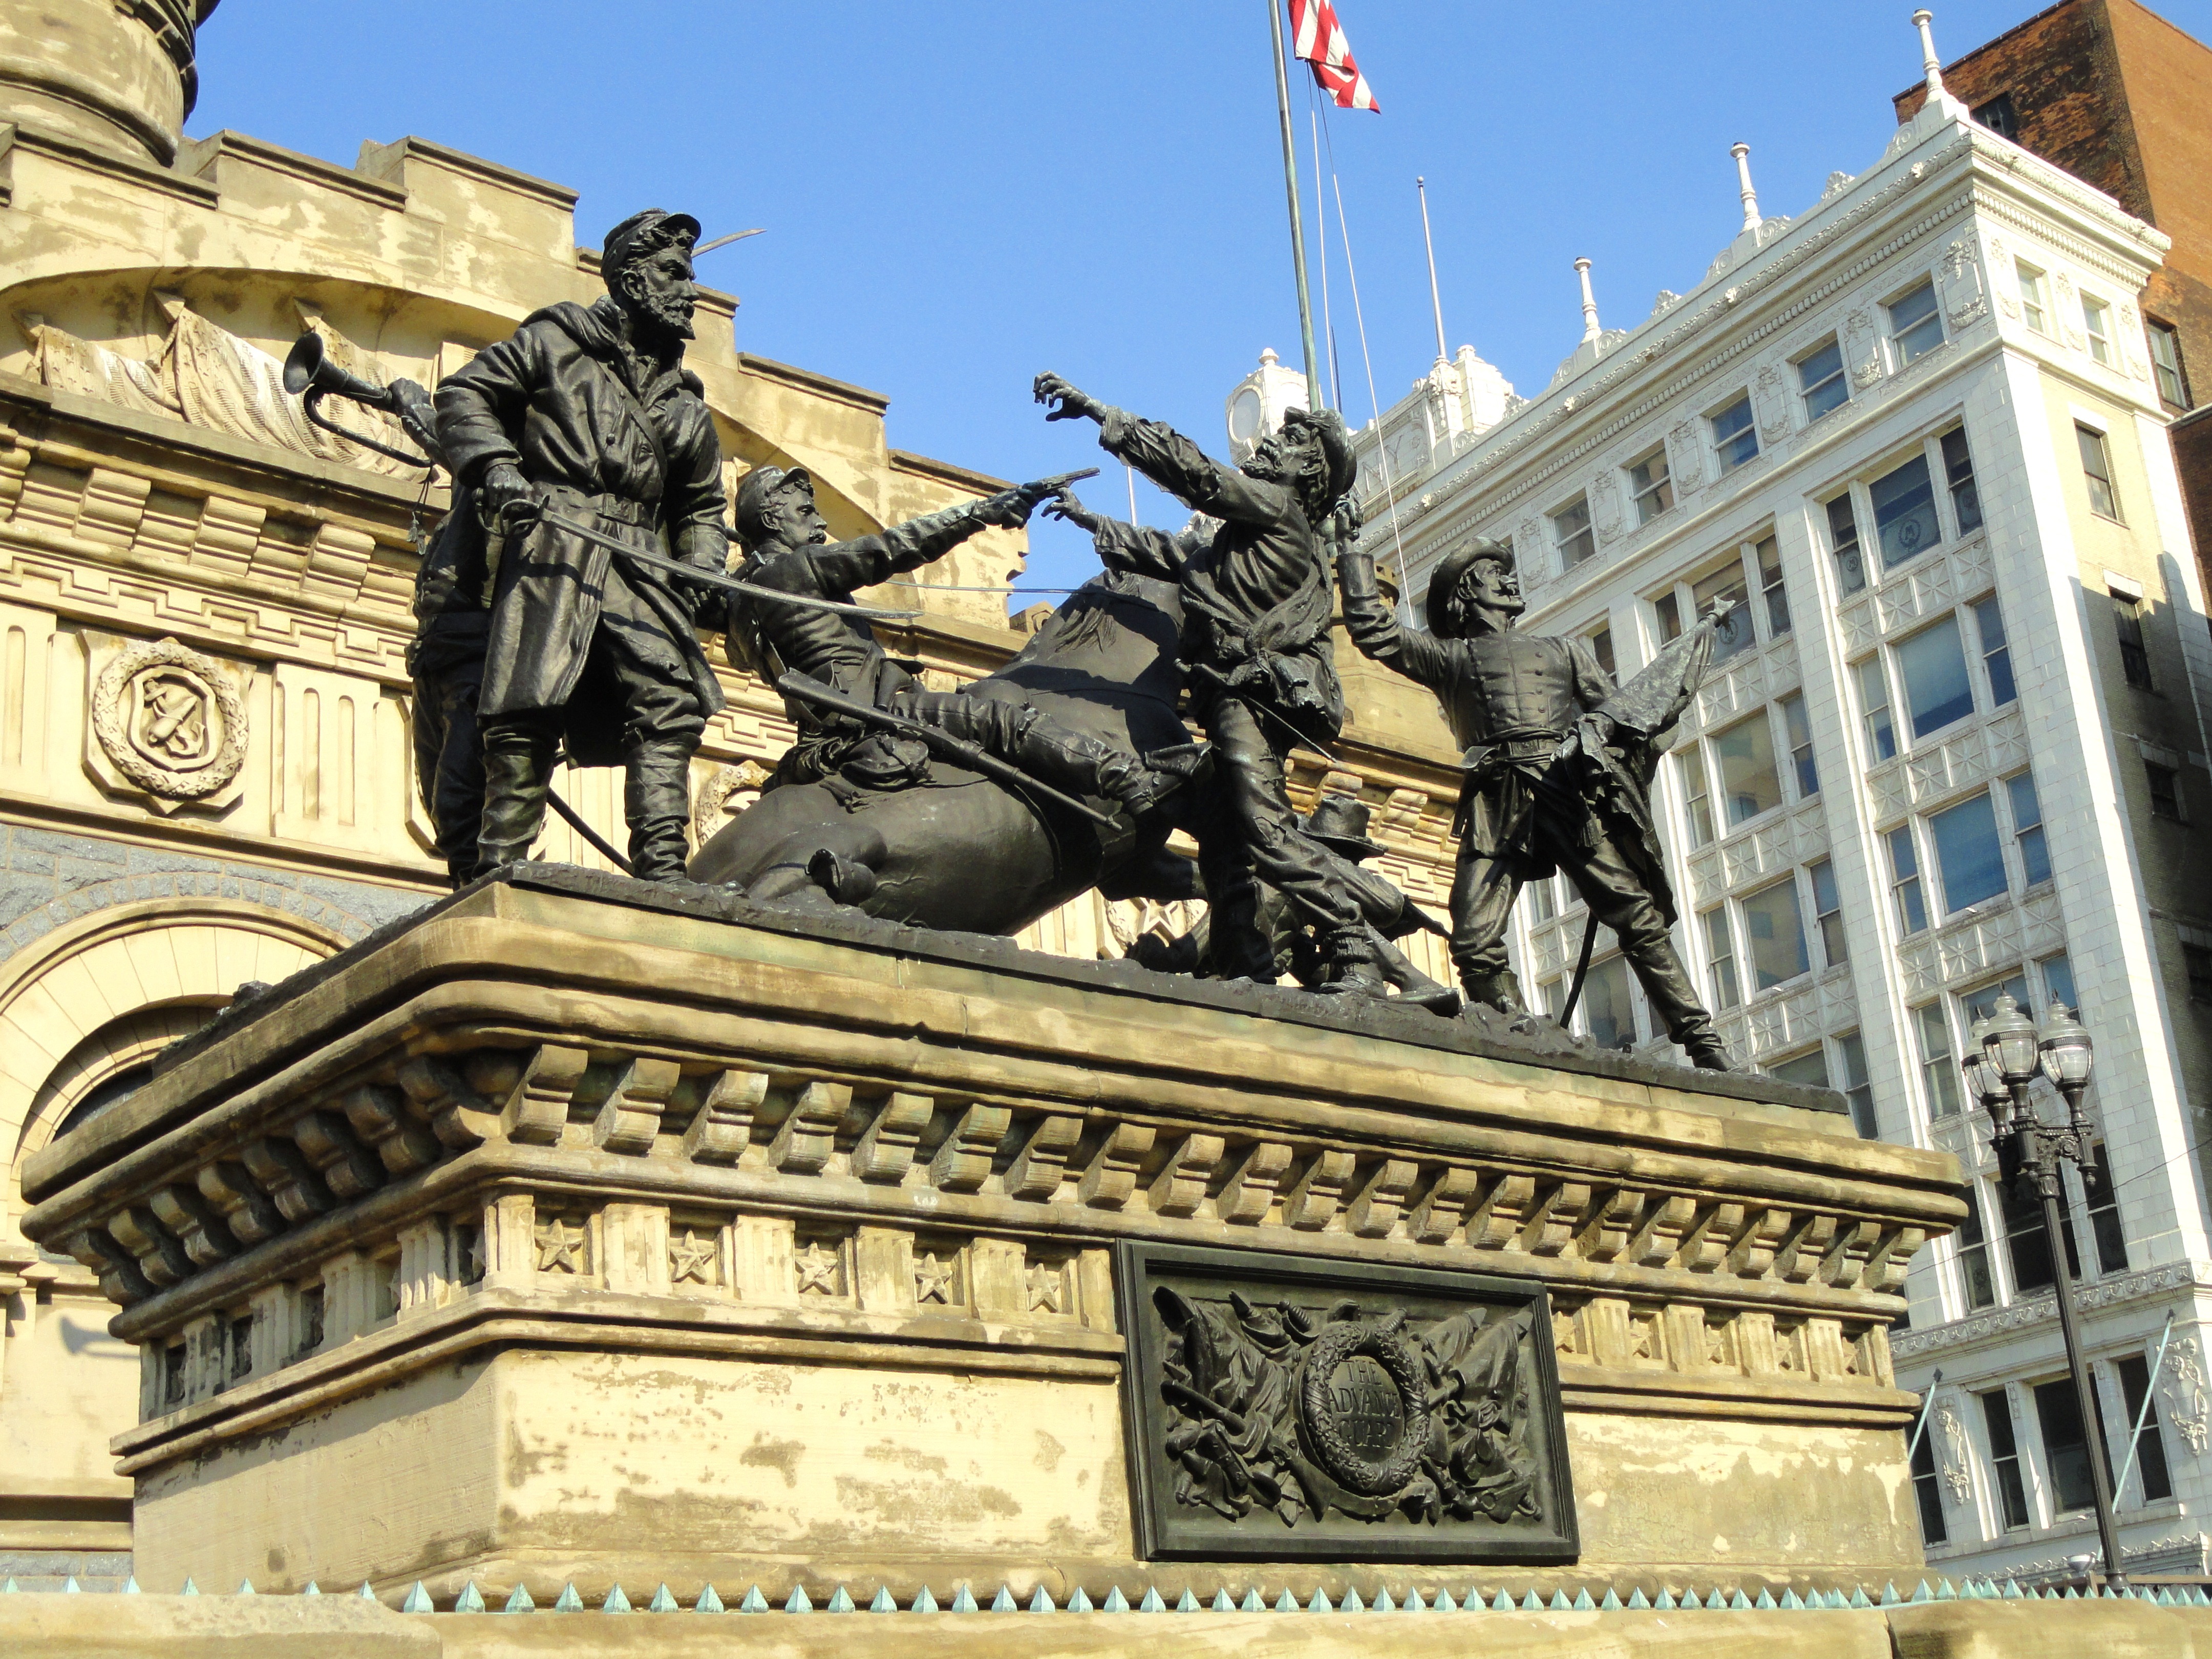
architecture, sky, palace, city, monument, statue, plaza, landmark, facade, sculpture, structures, outside, art, clouds, buildings, ohio, historical, cleveland, cities, civil war, ancient history